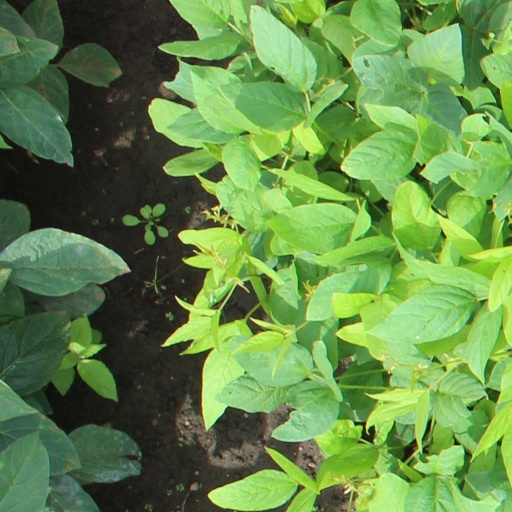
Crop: soybean